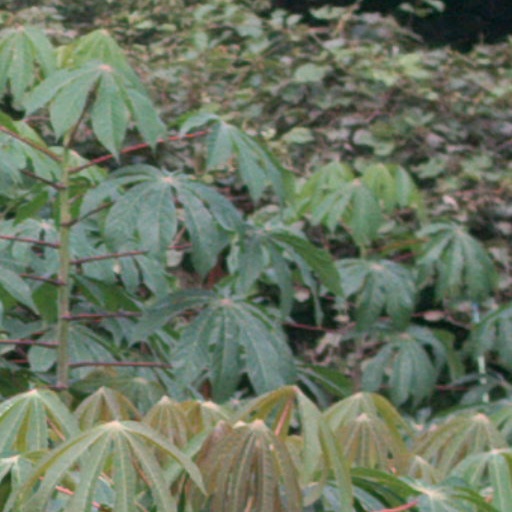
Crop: cassava